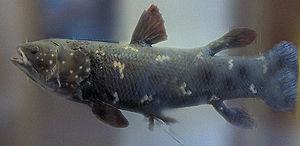
Au sens strict, la faune abyssale désigne l'ensemble des animaux vivant dans la zone abyssale des océans, c'est-à-dire vivant entre 4 000 et 6 000 m de profondeur. Toutefois, dans l'usage courant, l'expression faune abyssale désigne généralement l'ensemble des espèces vivant à partir de 200 mètres de profondeur et au-delà. À ces profondeurs, les caractéristiques de l'environnement sont très difficiles : la pression de l'eau est très élevée, la température est très basse et quasi constante, l'oxygène n'est disponible qu'en quantité très limitée, la nourriture est très rare et, surtout, la lumière venant du soleil ne pénètre pratiquement plus : c'est la zone dite aphotique, elle-même divisée en zones mésale, bathyale, abyssale et hadale. La photosynthèse y étant difficile, les végétaux ne peuvent s'y développer ; cet environnement est donc seulement occupé par des animaux et certains microorganismes non végétaux.
Cette page a pour objet de présenter un arbre phylogénétique des Chordata, c'est-à-dire un cladogramme mettant en lumière les relations de parenté existant entre leurs différents groupes, telles que les dernières analyses reconnues les proposent. Ce n'est qu'une possibilité, et les principaux débats qui subsistent au sein de la communauté scientifique sont brièvement présentés ci-dessous, avant la bibliographie.